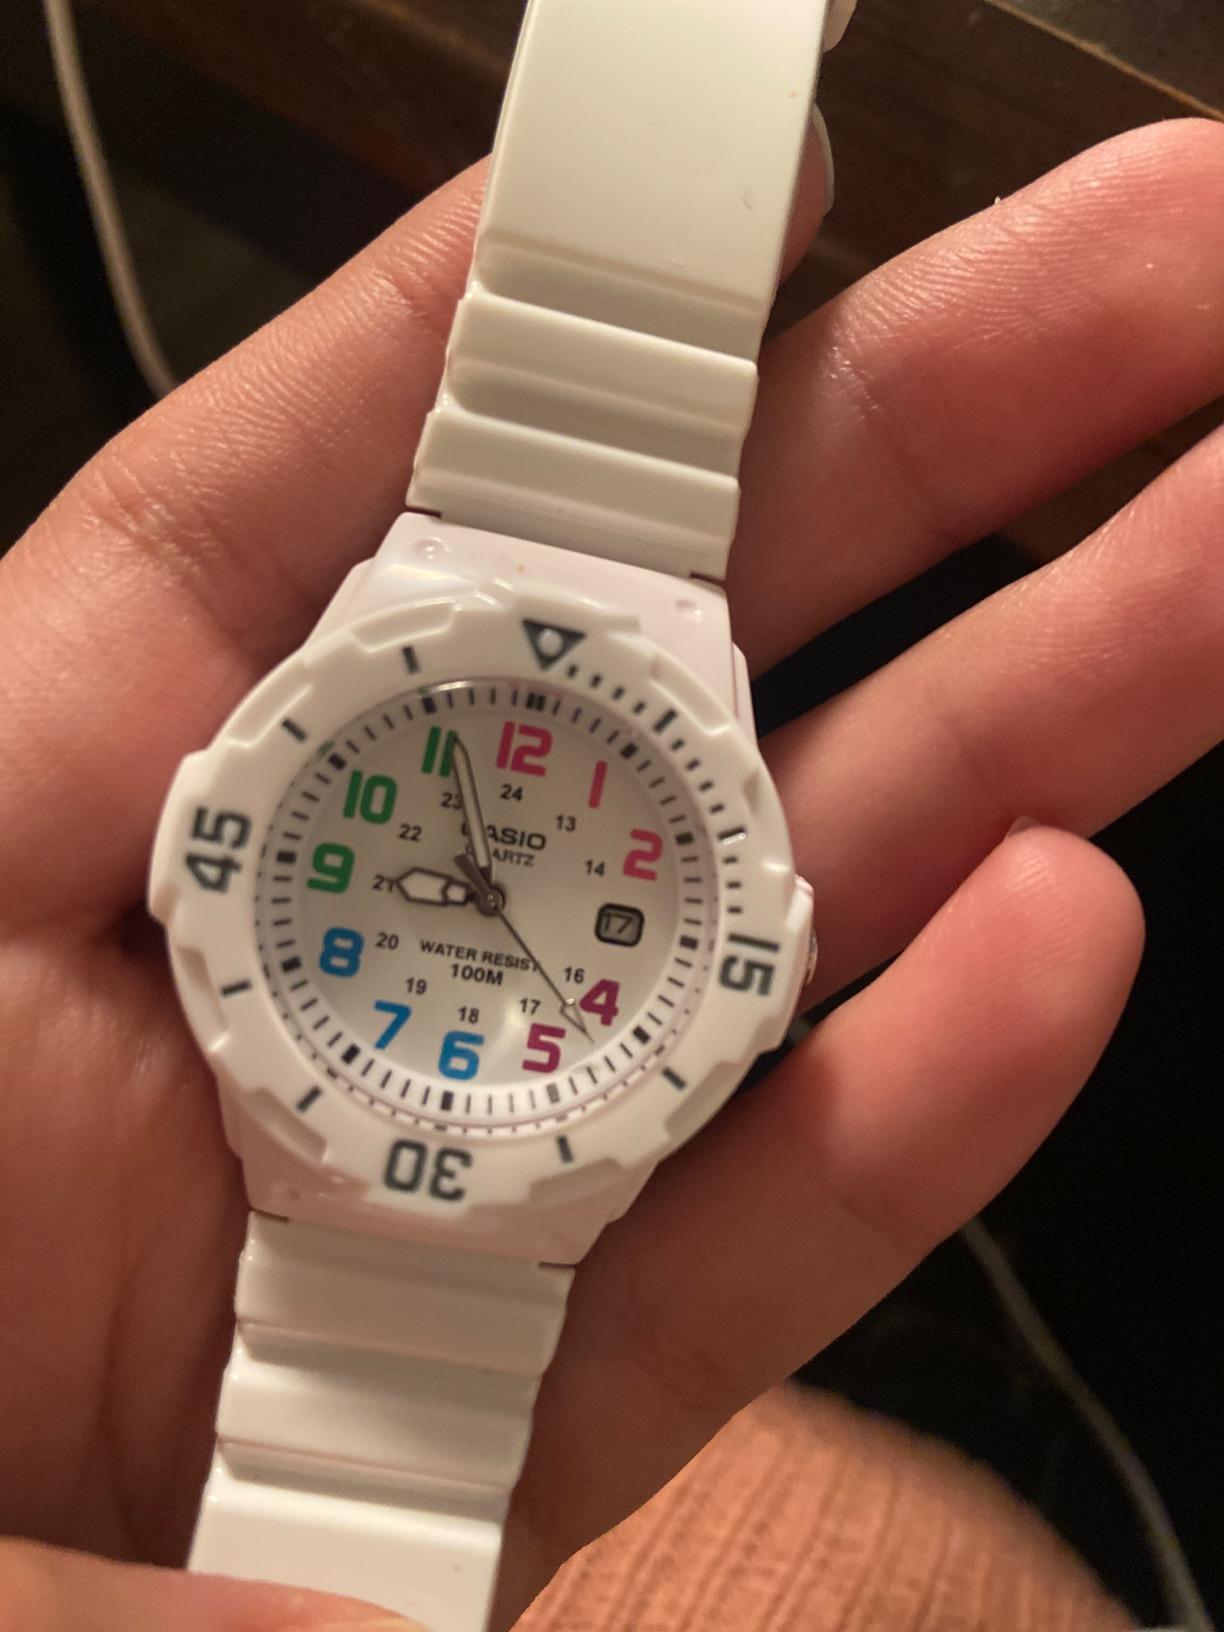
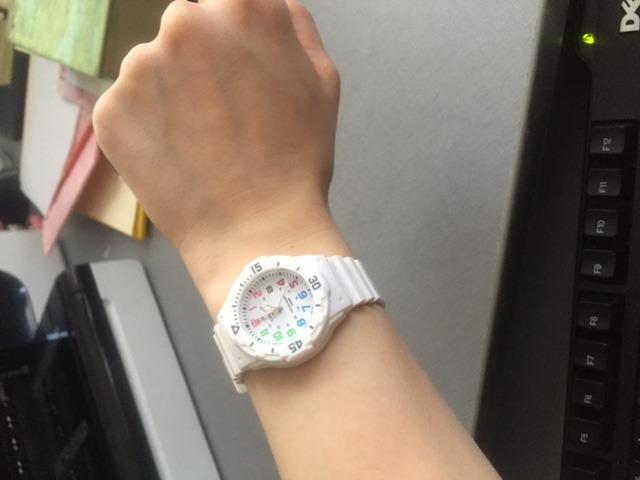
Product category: accessories_watch
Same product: yes